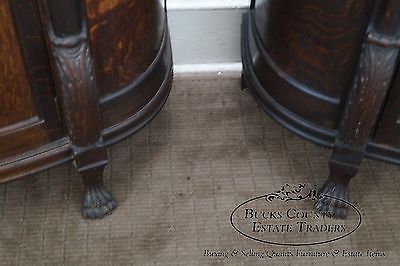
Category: cabinet